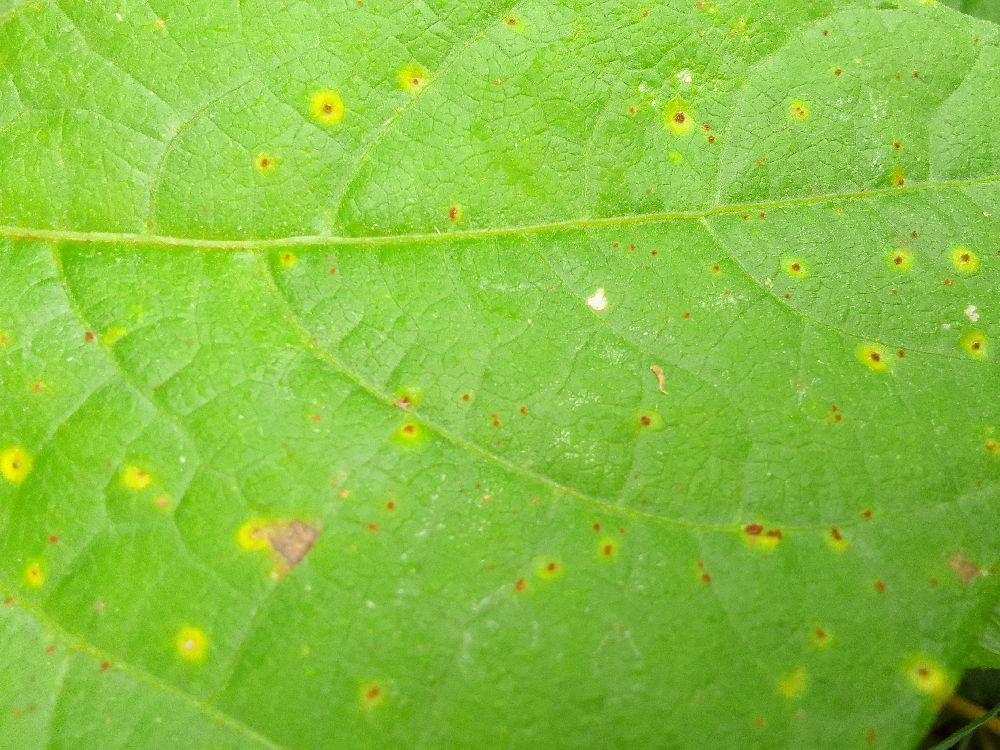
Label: rust